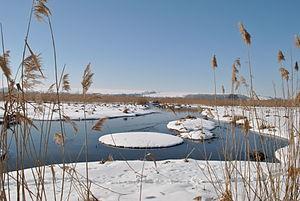
La rivière Seret est un cours d'eau d'Ukraine et un affluent gauche du Dniestr.